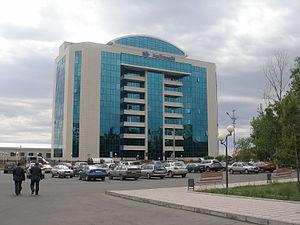
Pavlodar est une ville du nord-est de la République du Kazakhstan et la capitale administrative du district de Pavlodar. La population de la ville était estimée à 353 930 habitants en 2014.